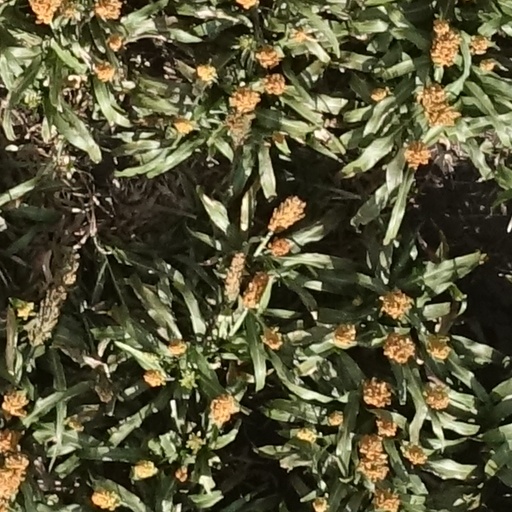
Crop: sorghum